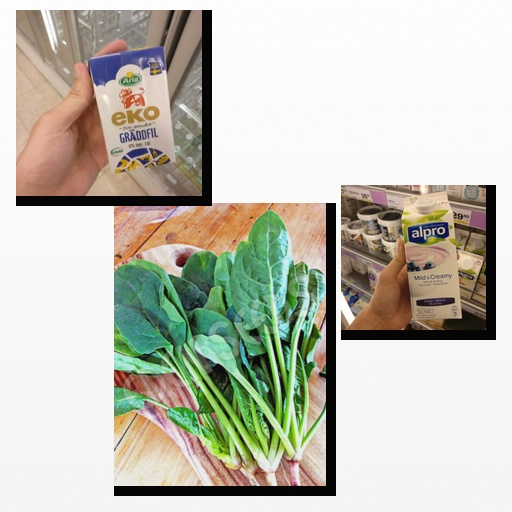
Food items: blueberry_soy_yogurt, spinach, sour_cream